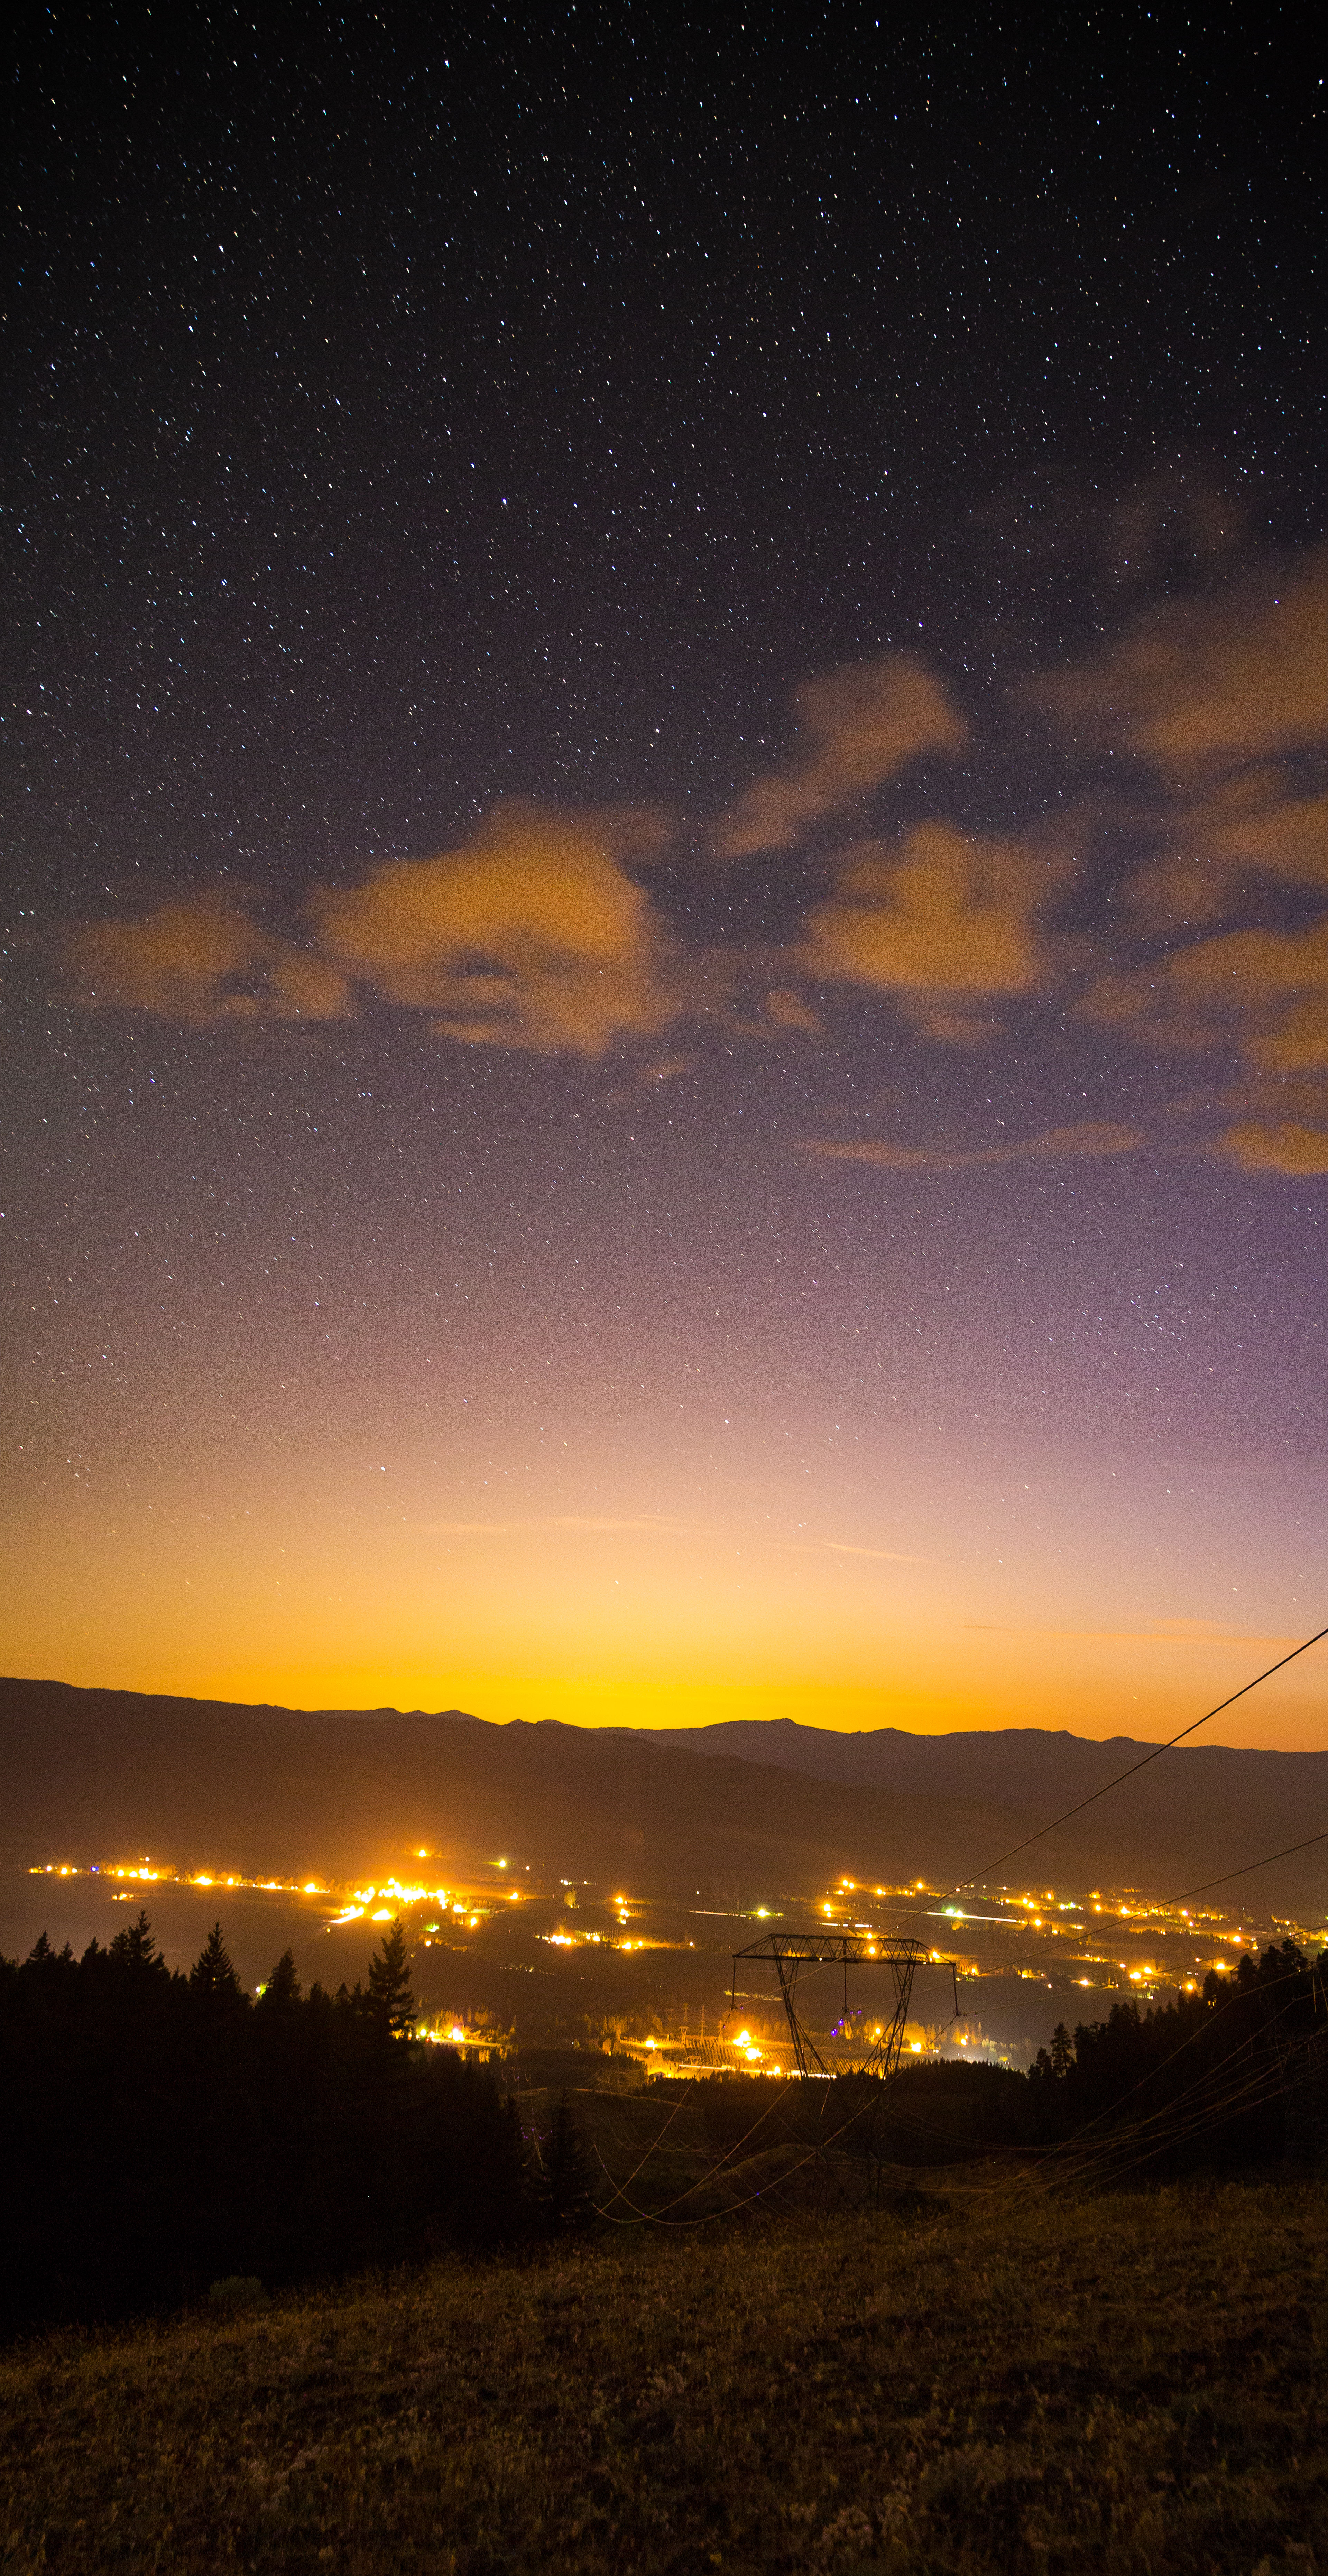
horizon, cloud, sky, sunrise, sunset, night, sunlight, morning, star, dawn, atmosphere, river, dusk, evening, roadtrip, hood, 2014, lights, clouds, cool image, mountains, or, i, oregon, piercemartin, hoodriver, afterglow, astronomical object